Gourdou-Leseurre

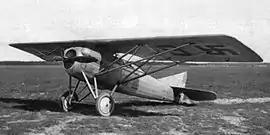
A Gourdou-Leseurre GL.22 of the Finnish Air Force in 1944.

Gourdou-Leseurre was a French aircraft manufacturer whose founders were Charles Edouard Pierre Gourdou and Jean Adolphe Leseurre.